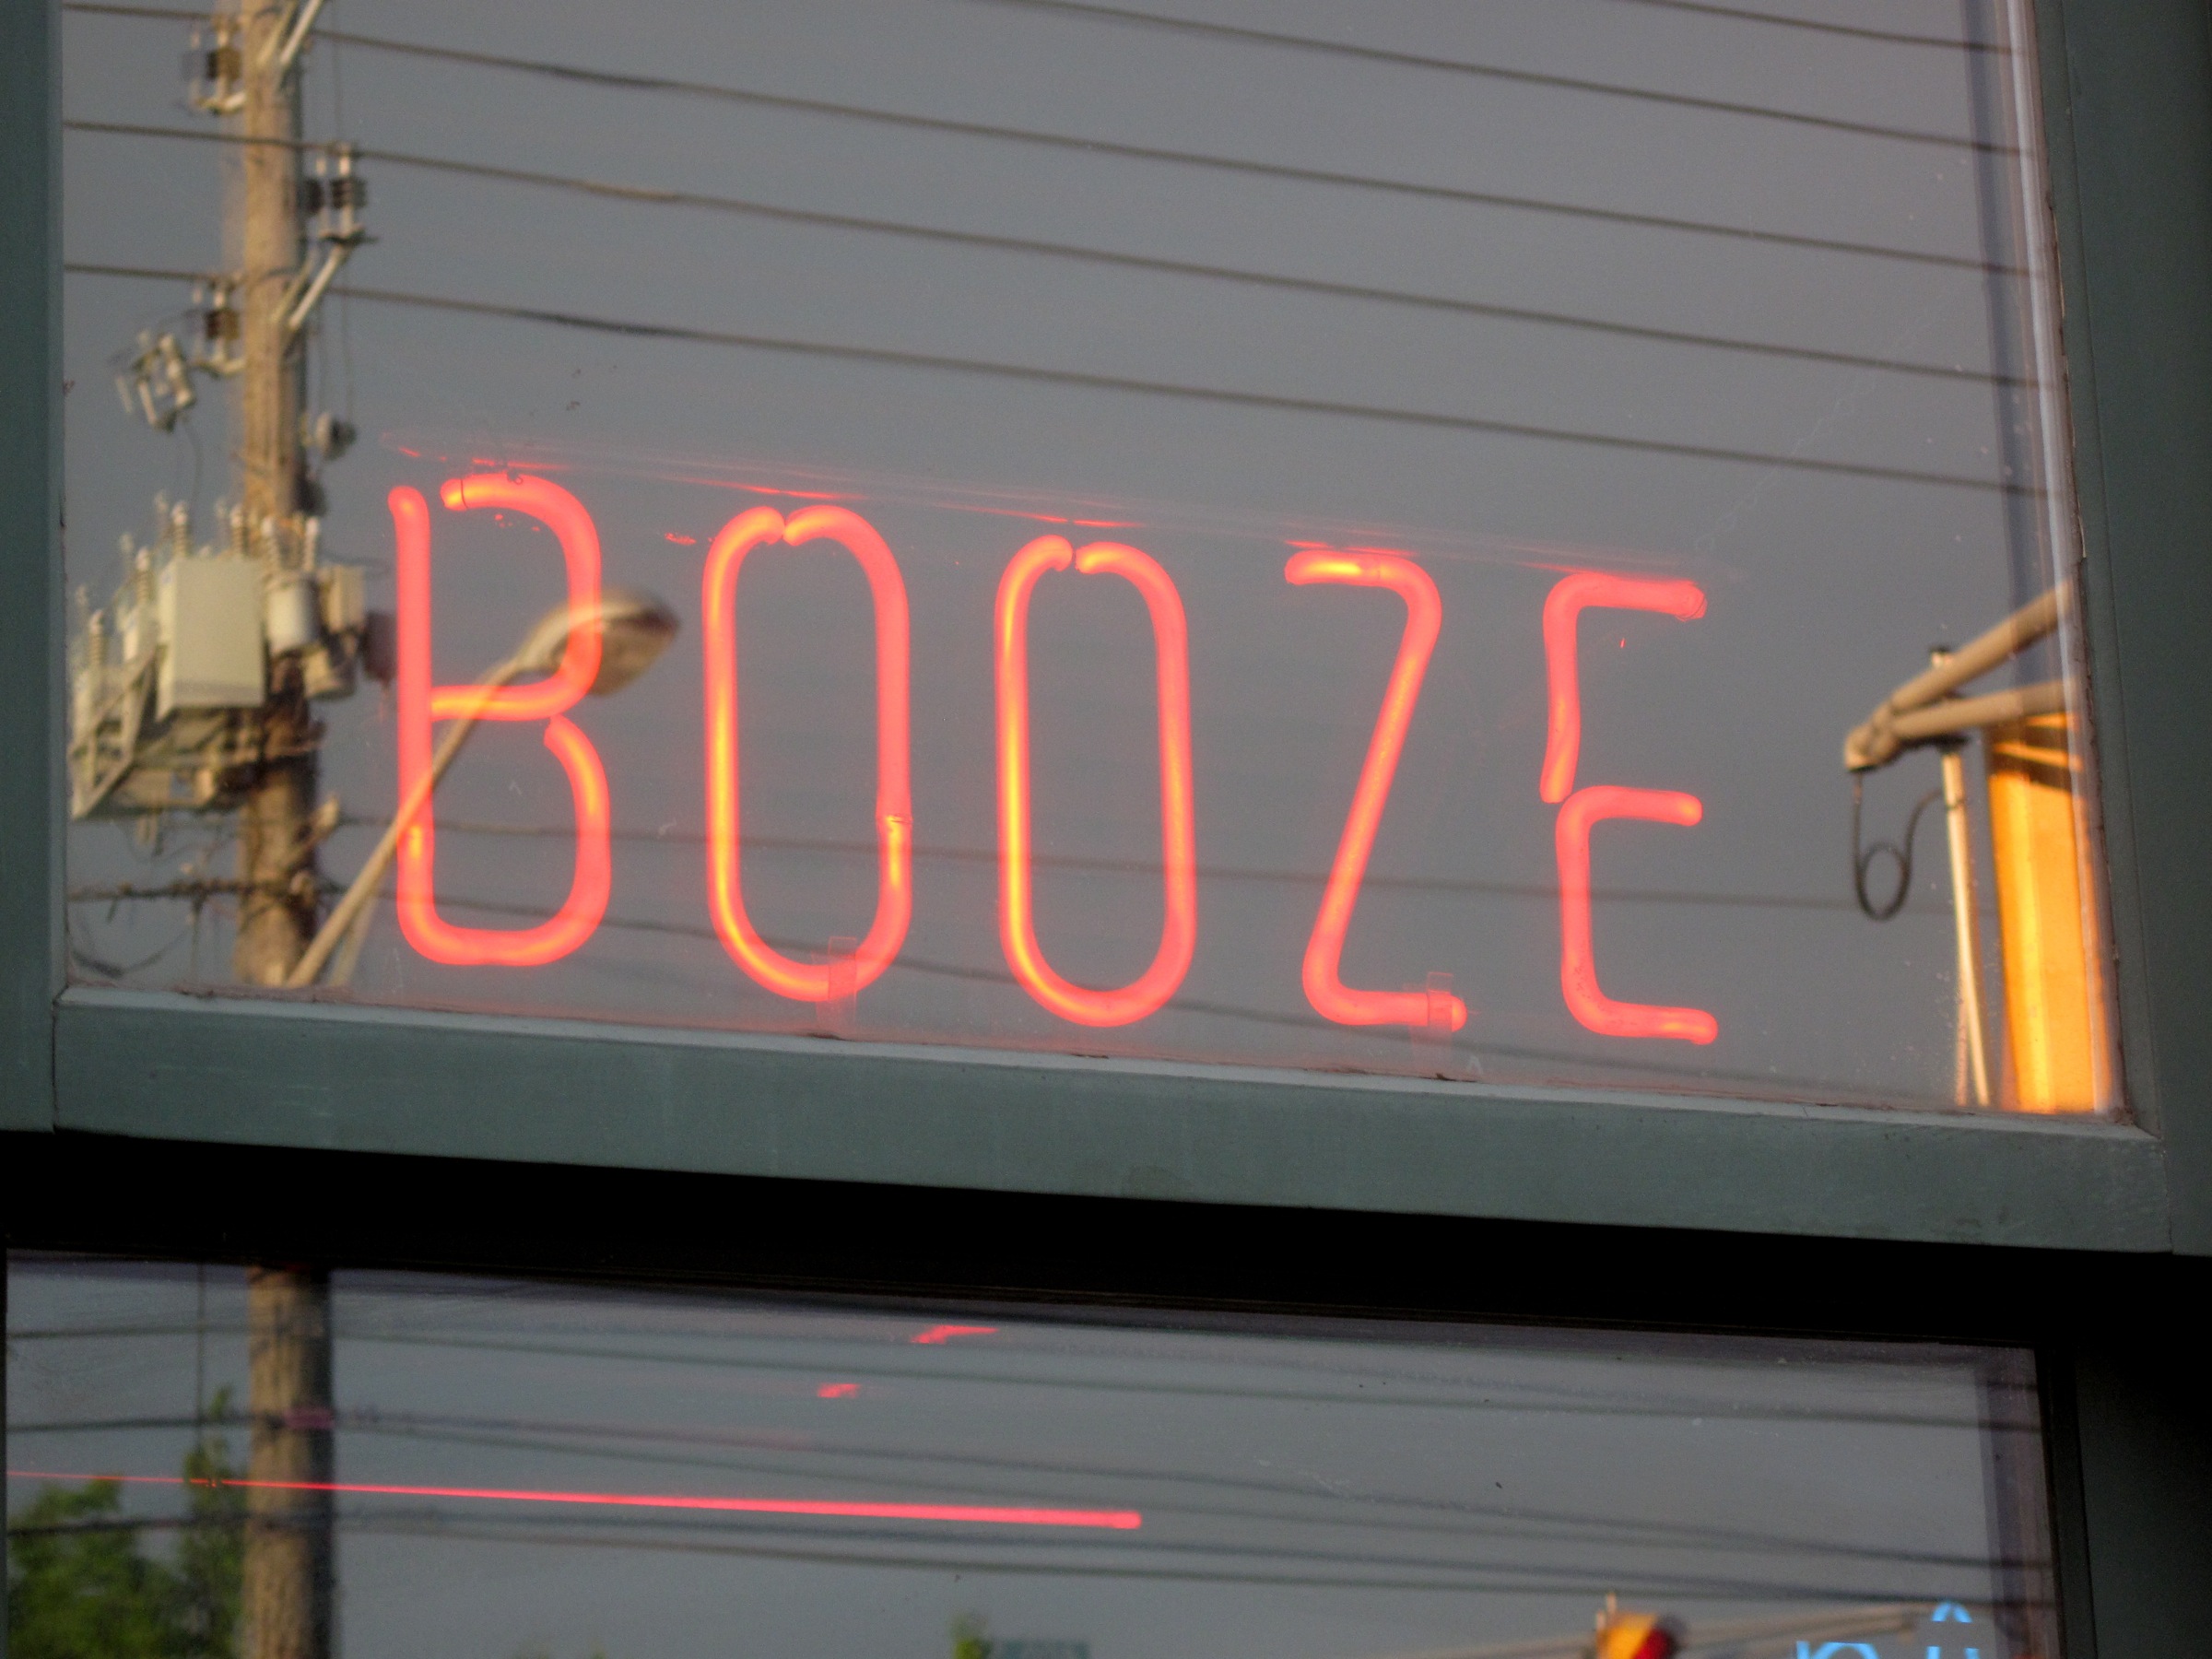
sign, signage, neon, neon sign, indianapolis, scoreboard, window covering, display device, vehicle registration plate, electronic signage, flat panel display